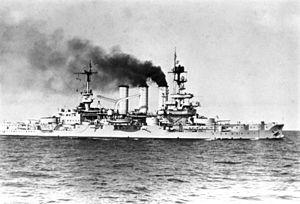
La classe Braunschweig est une série de cinq cuirassés pré-Dreadnought construite au début du XXᵉ siècle pour la Marine impériale allemande. Ils portent les noms de différents états allemands.
Le SMS Hessen est un cuirassé pré-dreadnought de la classe Braunschweig lancé en 1903. Ses sister-ships sont les SMS Braunschweig, SMS Elsaß, SMS Preußen et SMS Lothringen. Il a appartenu à la Kaiserliche Marine, jusqu'en 1918, puis a servi dans la Reichsmarine de 1925 à 1934, puis a servi de navire-cible, et enfin a été livré à la marine soviétique en 1946.